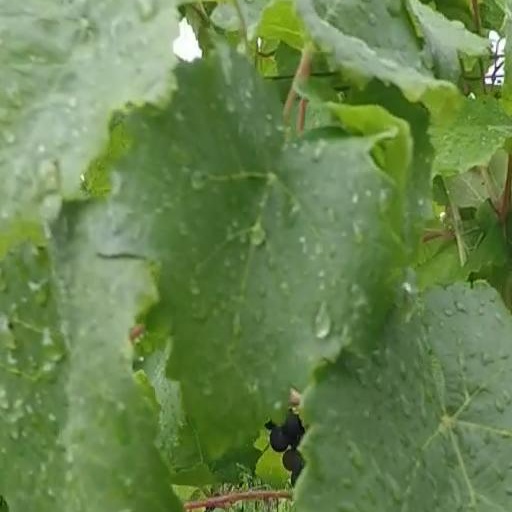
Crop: grape